Paula Forteza

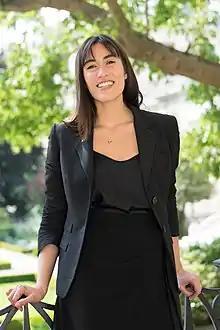

Paula Forteza (born 8 August 1986) is a French politician who was elected to the National Assembly of France in the 2017 French legislative election as a member of La République En Marche!. She represents the Second constituency for French residents overseas (Latin America and the Caribbean). Head of Cédric Villani list in the 19th arrondissement of Paris for the 2020 French municipal elections, she left LREM during the campaign.